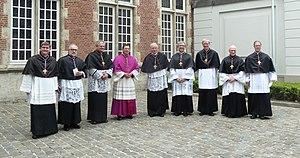
La liste des évêques de Bruges :
Le catholicisme est la confession religieuse comptant le plus de membres en Belgique. L'Église catholique est une union d'Églises locales, ou diocèses, en étroite communion avec le pape. Le catholicisme en Belgique n'est donc pas organisé comme une Église nationale, mais l'ensemble de la Belgique forme une unique
Dans les traditions catholique et anglicane, un chapitre de chanoines est un collège de clercs appelés chanoines, attachés à une église cathédrale ou collégiale.